George Swinburne

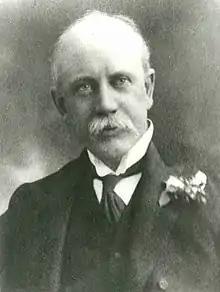

George Swinburne (3 February 1861 – 4 September 1928) was an Australian engineer, politician and philanthropist. He founded the institution which later became Swinburne University of Technology.